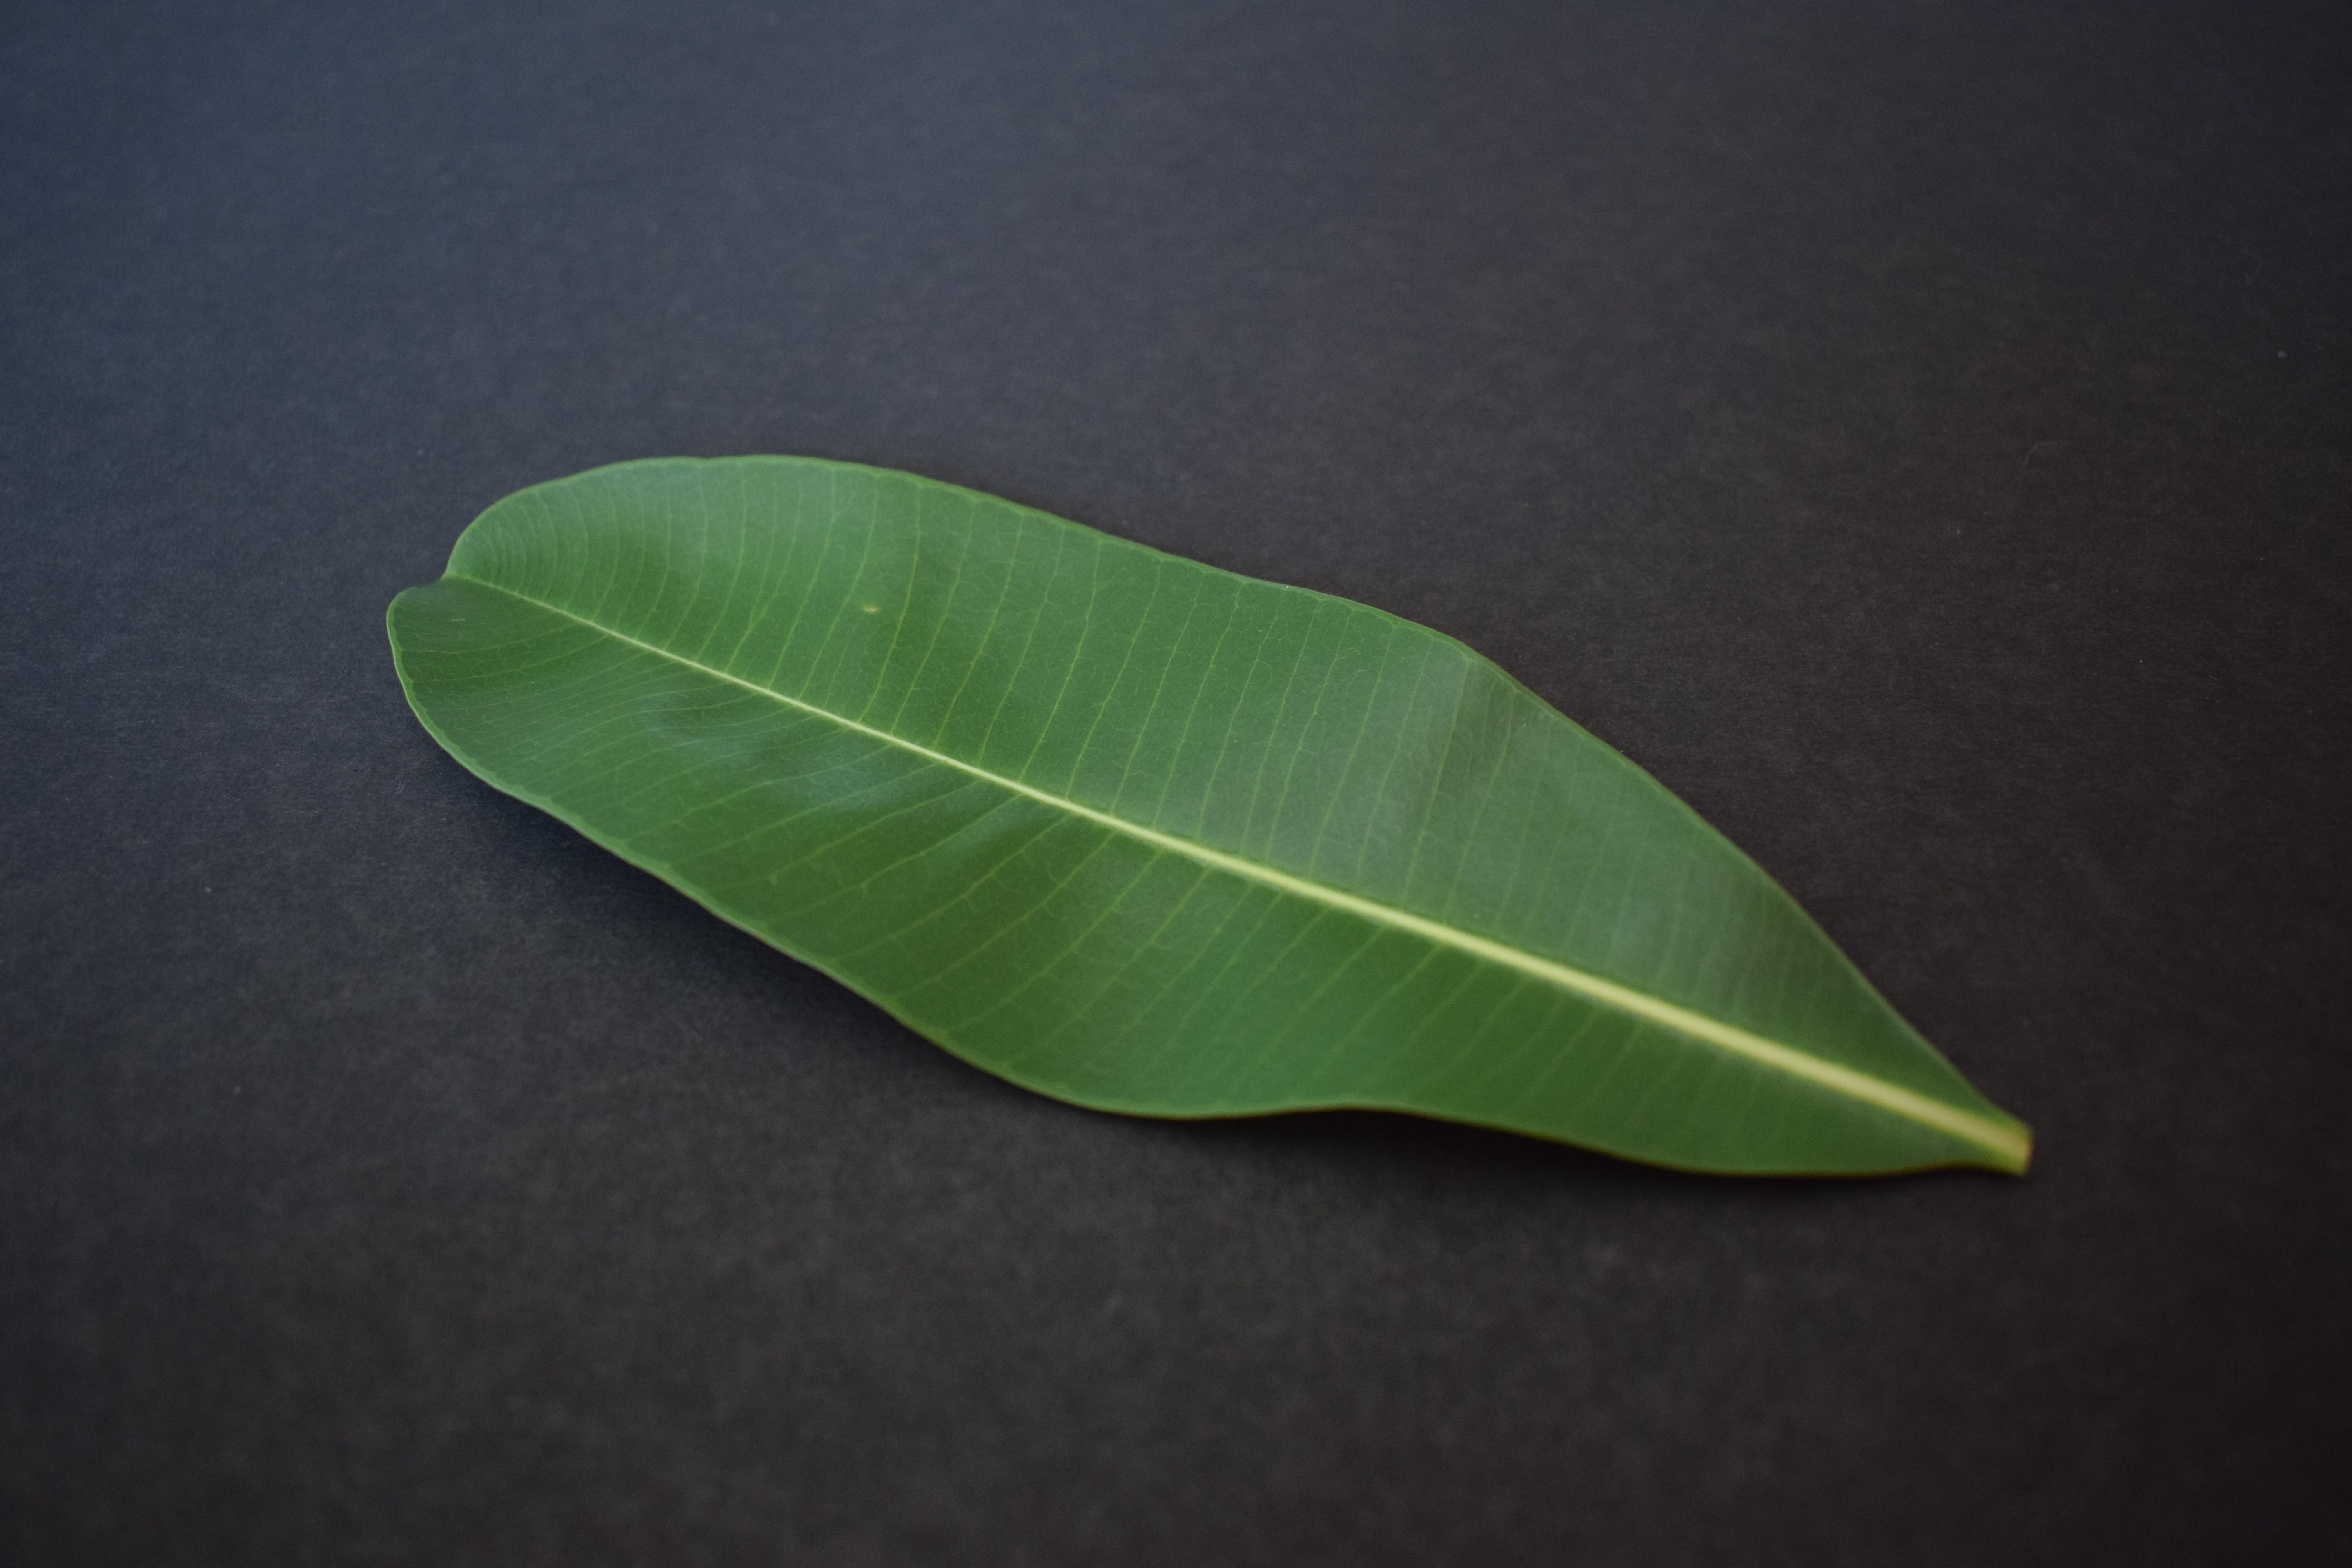
Plant species: Alstonia Scholaris